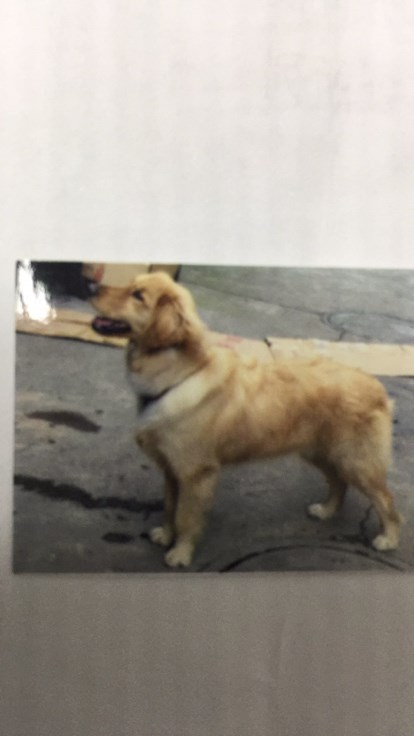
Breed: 5355-n000126-golden_retriever